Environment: real
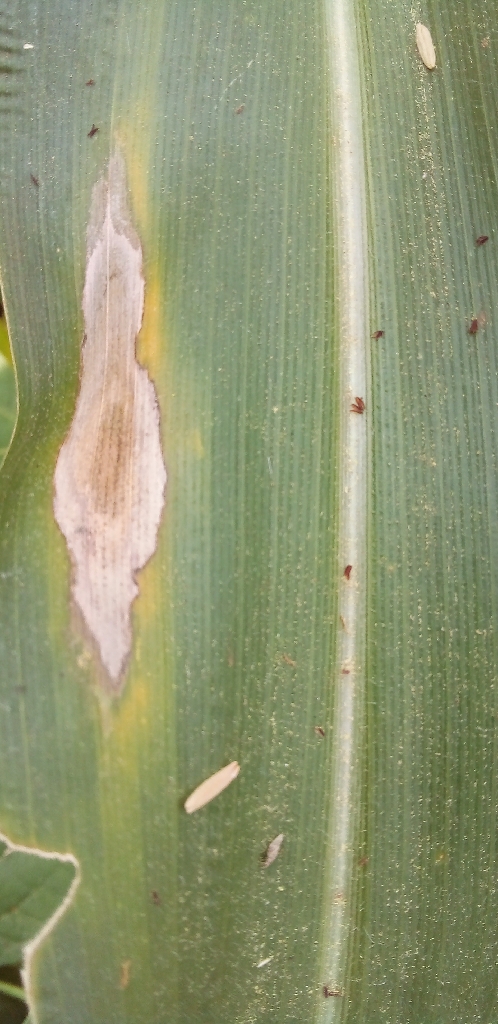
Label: northern_corn_leaf_blight